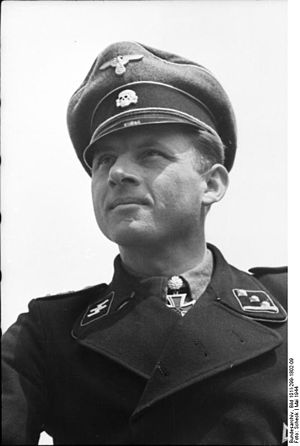
Michael Wittmann
Michael Wittmann var en tysk kampvognsfører under Anden Verdenskrig.